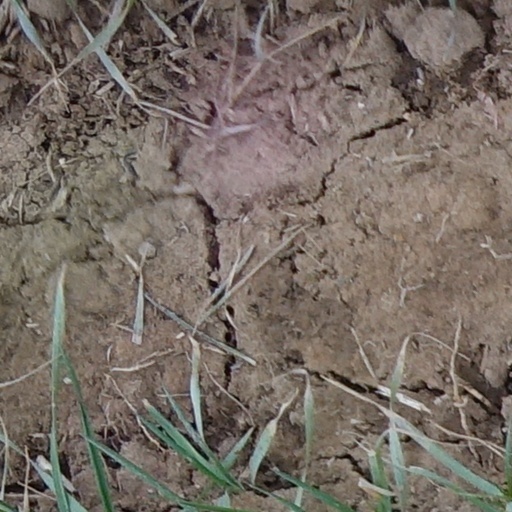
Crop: wheat